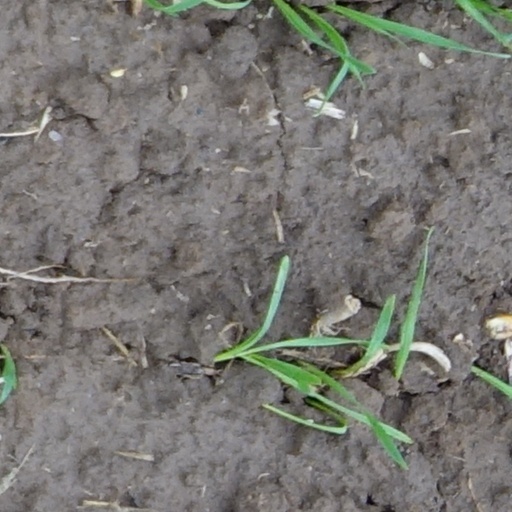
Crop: wheat